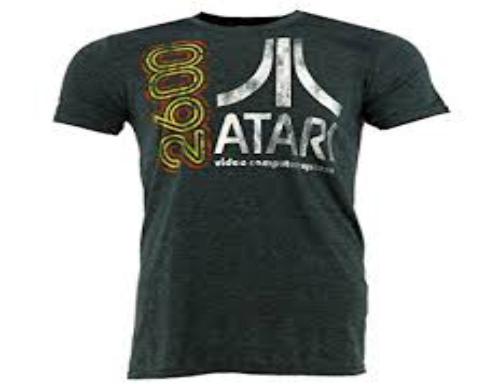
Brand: atari 2600-2
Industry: Clothes